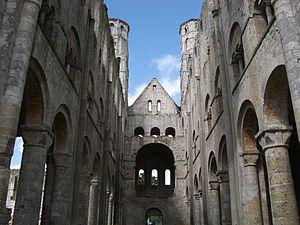
La nef de l'église abbatiale de Jumièges
Saint Philibert de Tournus ou de Jumièges ou de Noirmoutier, né en 617 ou 618 à Elusa, aujourd'hui Eauze dans le Gers et mort le 20 août 684 à Noirmoutier, est un moine et un abbé franc du VIIᵉ siècle. Il a fondé les monastères de Jumièges et de Noirmoutier. Ses reliques ont été apportées à Tournus où il fut l'objet d'une grande vénération.